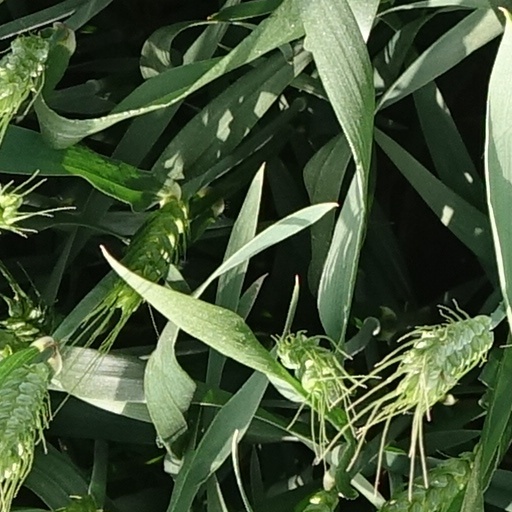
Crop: wheat